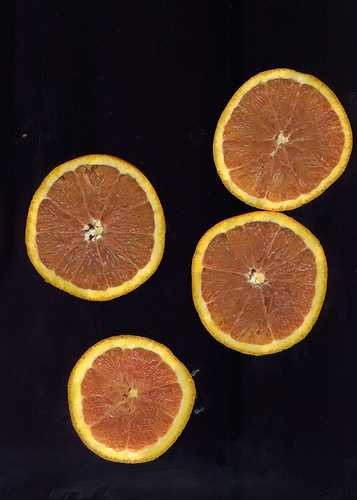
Label: Orange